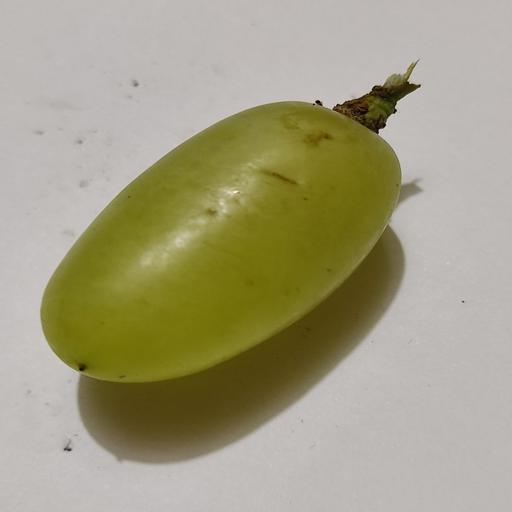
Crop type: Grape